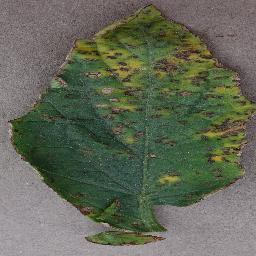
Label: Tomato___Bacterial_spot